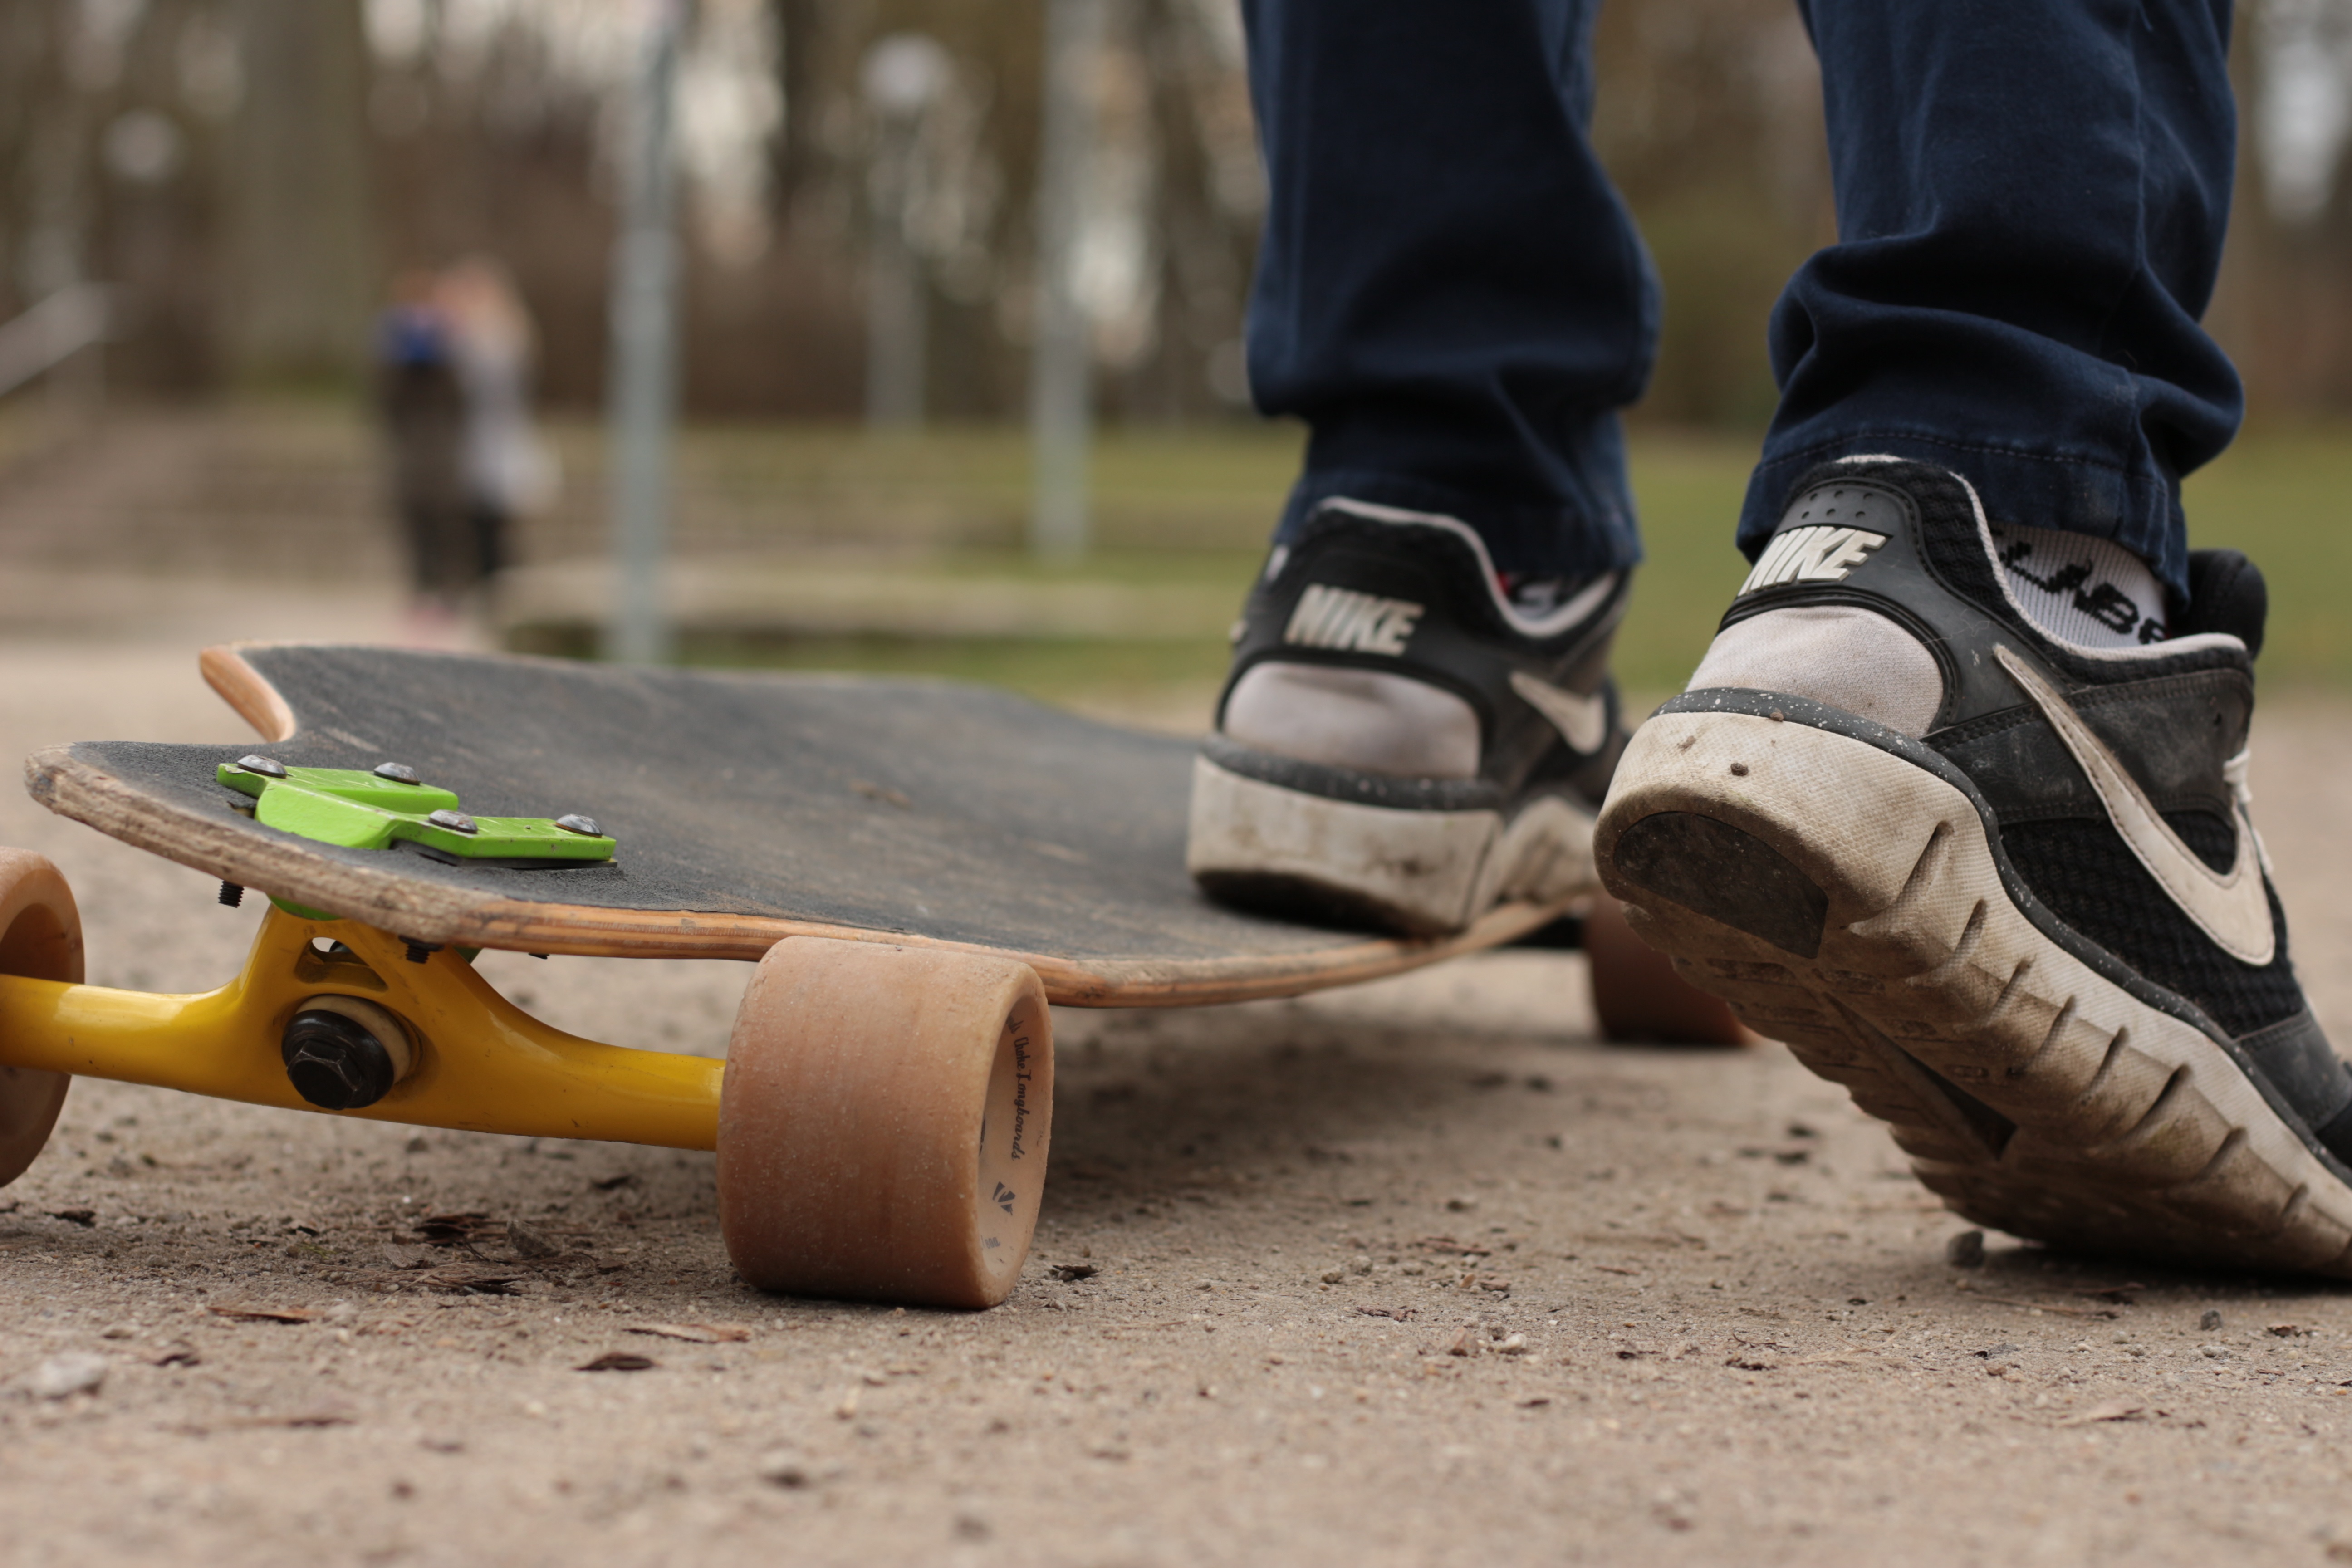
shoe, road, skateboard, skate, boy, spring, skate park, teenager, longboard, sporty, fun, footwear, roll, skateboarden, in the free